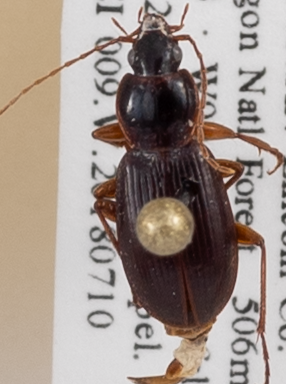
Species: Synuchus impunctatus
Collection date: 2018-07-10
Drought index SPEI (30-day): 0.71
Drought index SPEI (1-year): -0.24
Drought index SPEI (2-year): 1.642